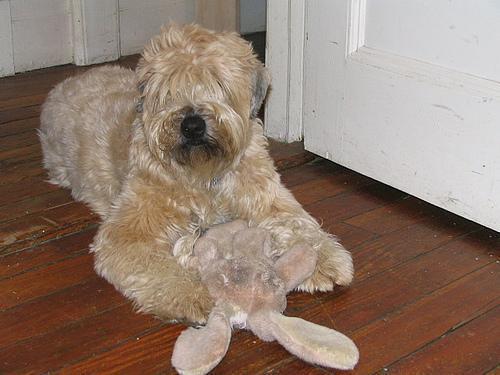
soft-coated_wheaten_terrier